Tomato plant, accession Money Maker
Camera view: horizontal (90 deg, fisheye); turntable rotation: 90 degrees
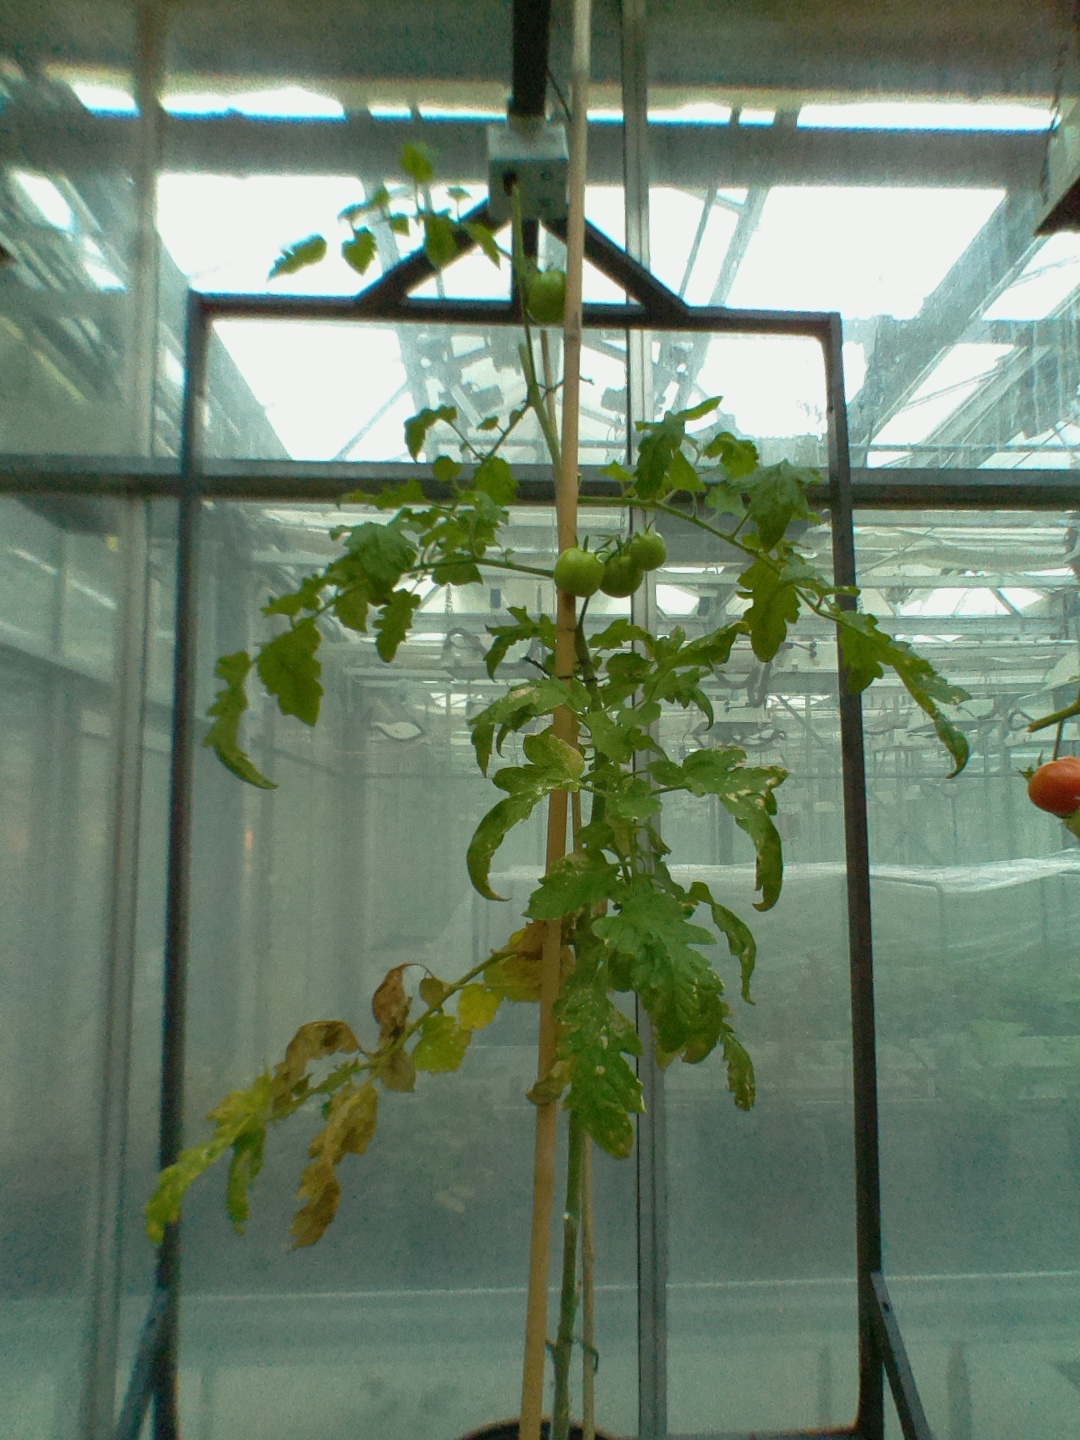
BBCH growth stage 76: 60%-70% of final fruit size